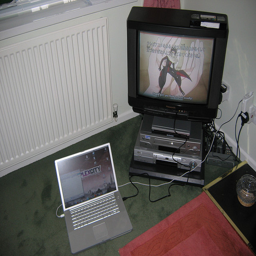
A tv sitting next to an open laptop computer.
A computer hooked up near a television and VCR.
A laptop, television, and other gadgets are hooked up in a corner.
A laptop and TV plugged in on the floor.
A television and computer are powered on in a corner.